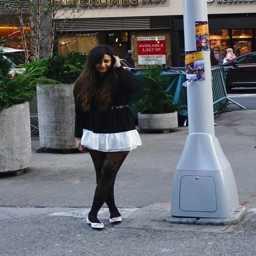
how to wear a dress